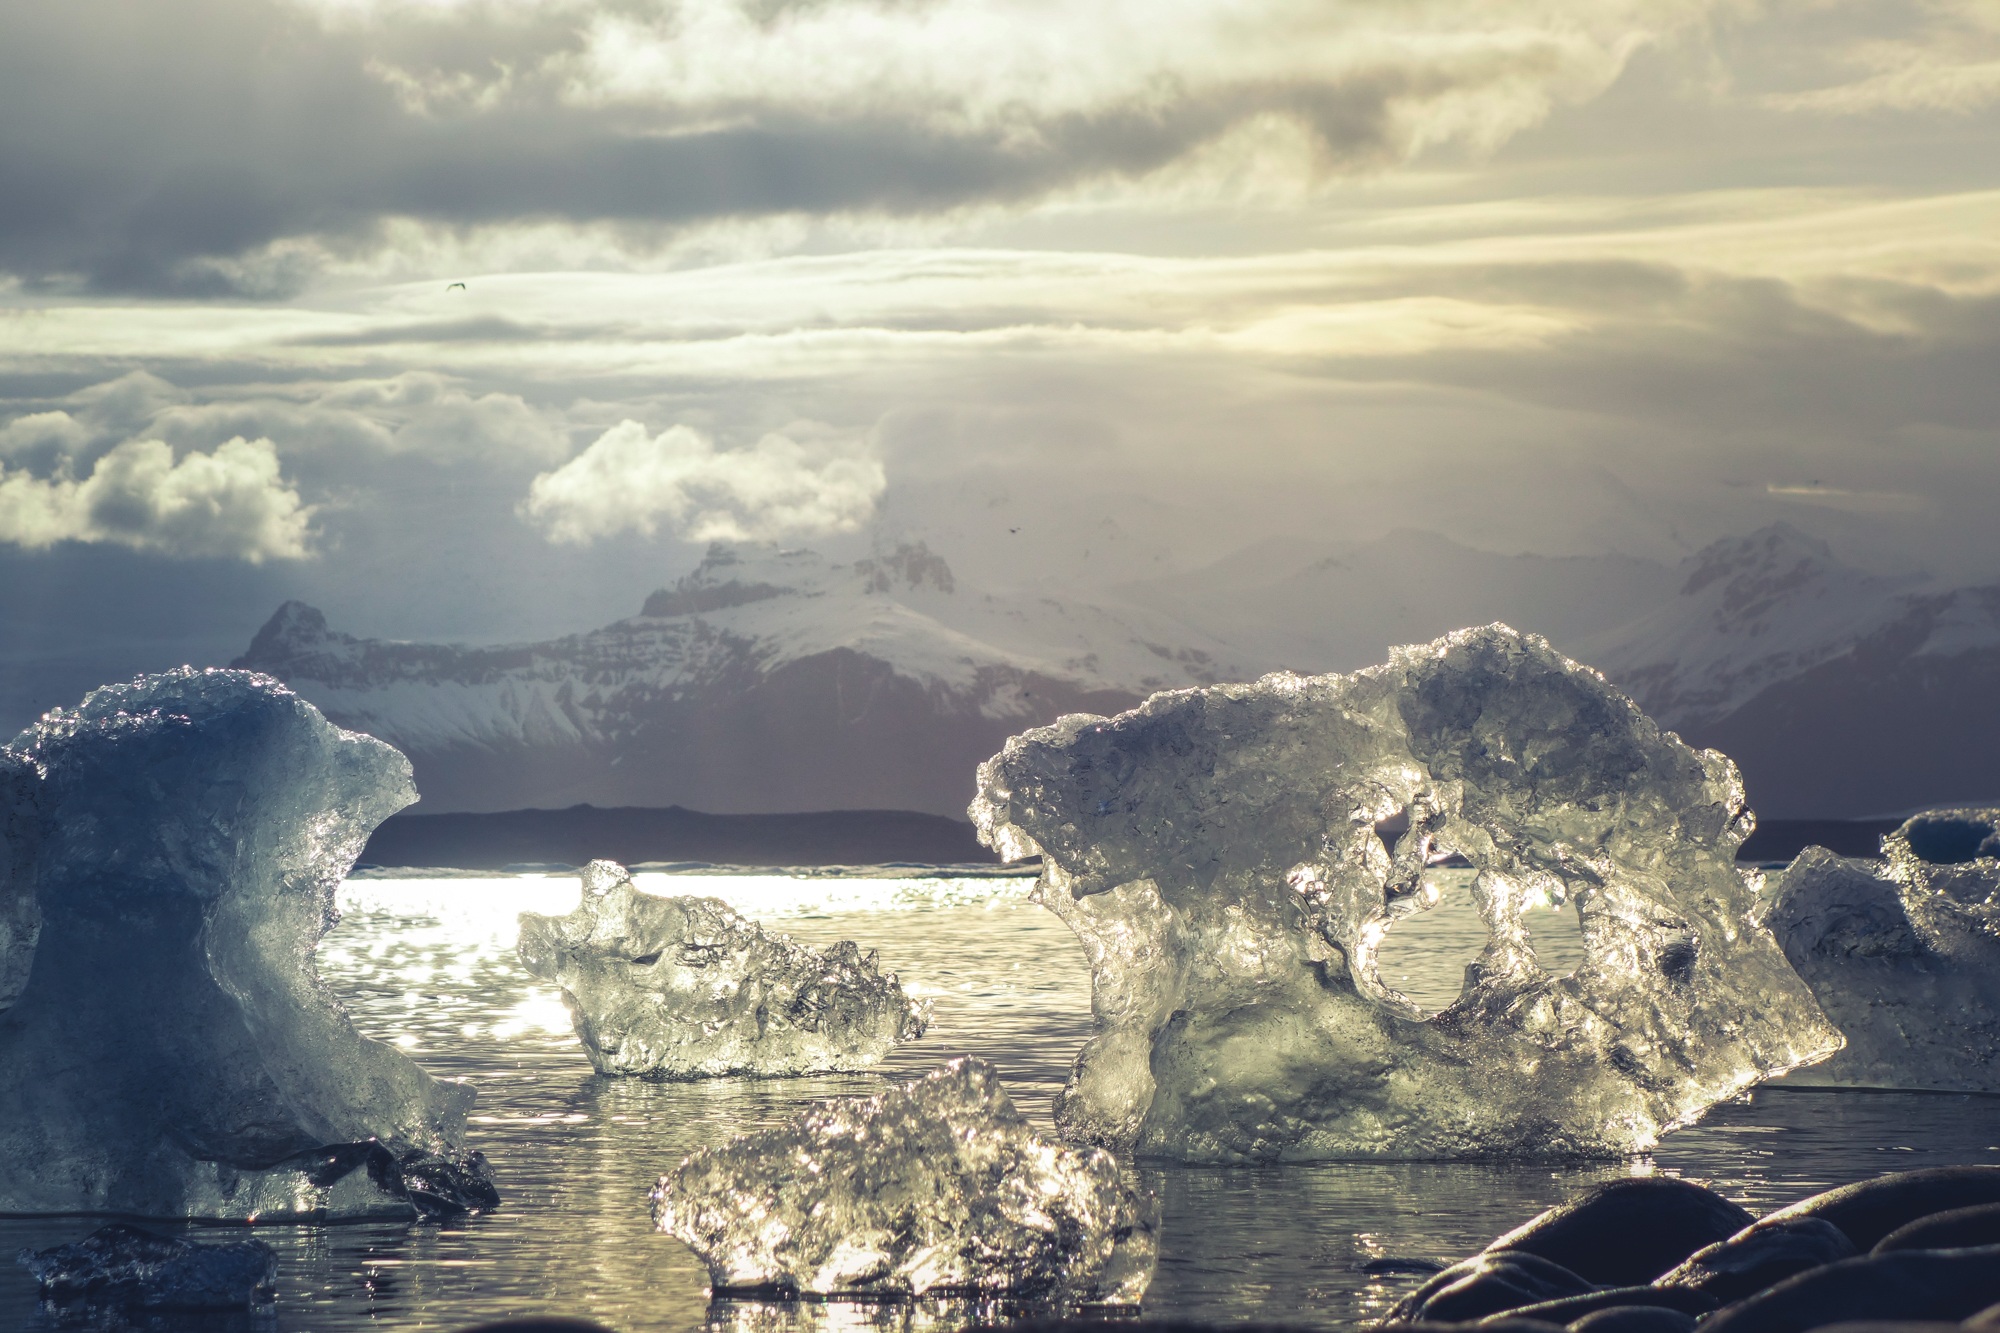
sea, coast, water, nature, ocean, cold, winter, cloud, sky, morning, wave, ice, reflection, vehicle, weather, bay, frozen, arctic, iceberg, swimming, polar, antarctic, transparent, sculptures, crystal, fragile, glassy, arctic ocean, atmospheric phenomenon, lucent